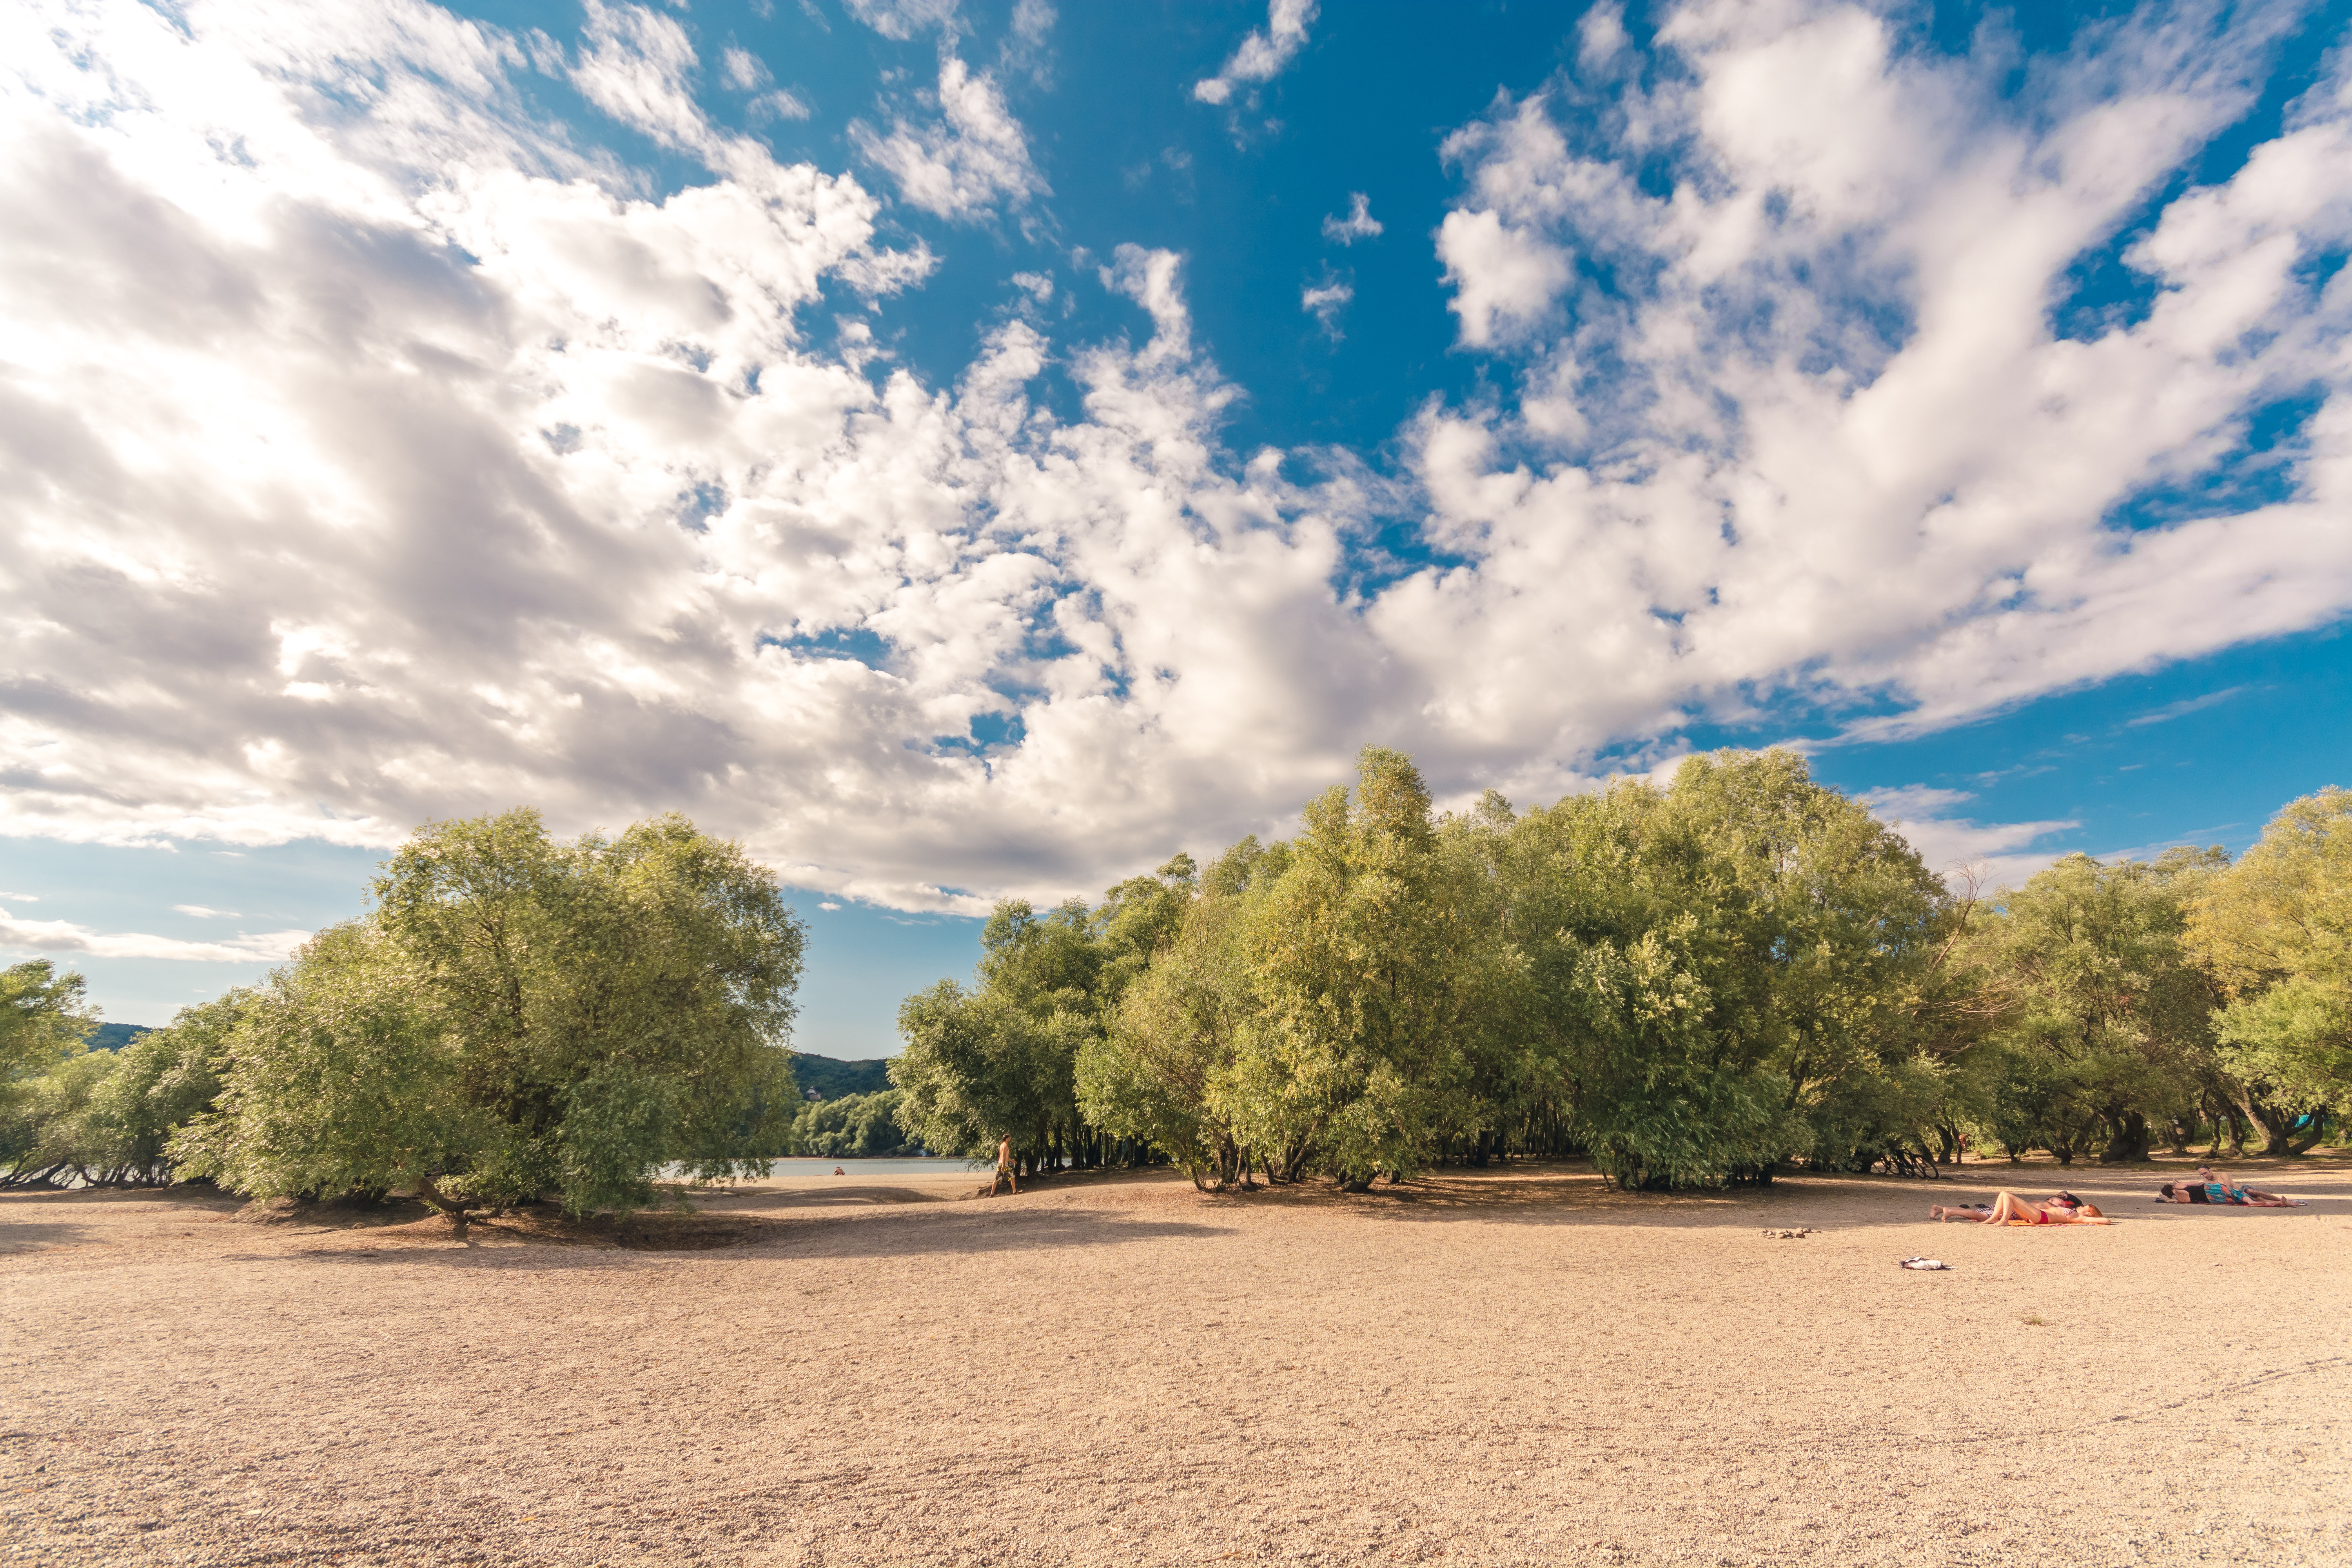
beach, landscape, tree, nature, grass, horizon, cloud, sky, wood, sunshine, field, meadow, sunlight, hill, river, part, summer, travel, stream, green, holiday, blue, rest, agriculture, plain, blue sky, trees, clouds, hot, deciduous, hungary, day s, rural area, meteorological phenomenon, the danube bend